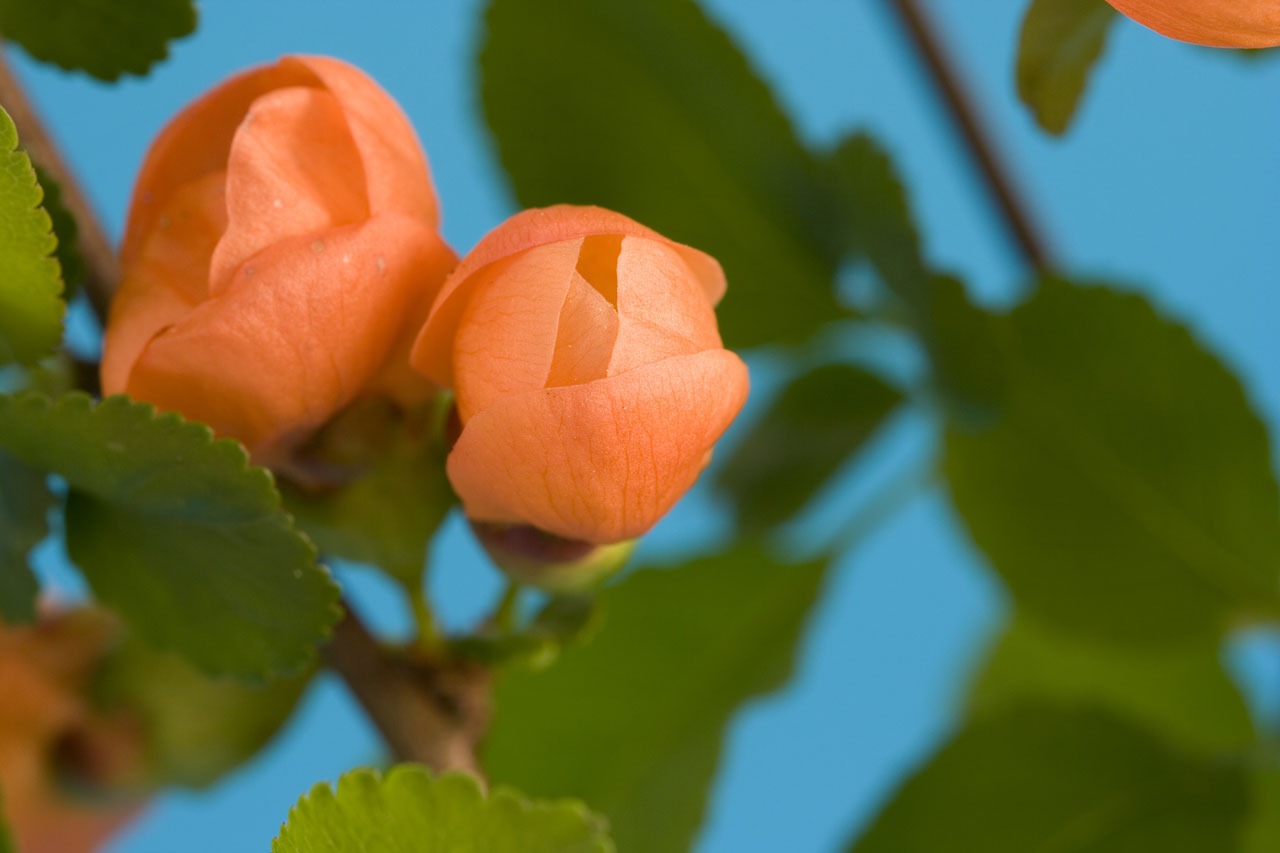
flower, plant, flora, yellow, green, macro photography, leaf, close up, land plant, petal, blossom, flowering plant, produce, rose, food, rose family, plant stem, branch, bud